Samuel Cleland Davidson

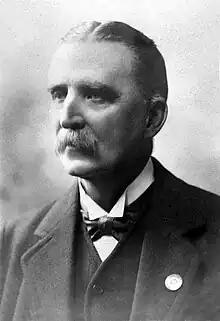

Sir Samuel Cleland Davidson, KBE (18 November 1846 – 18 August 1921) was a British inventor and engineer. Through his career in the tea import business he invented and patented a number of industrial machines and developed the earliest air conditioning systems. He founded the Sirocco Works in Belfast in 1881.